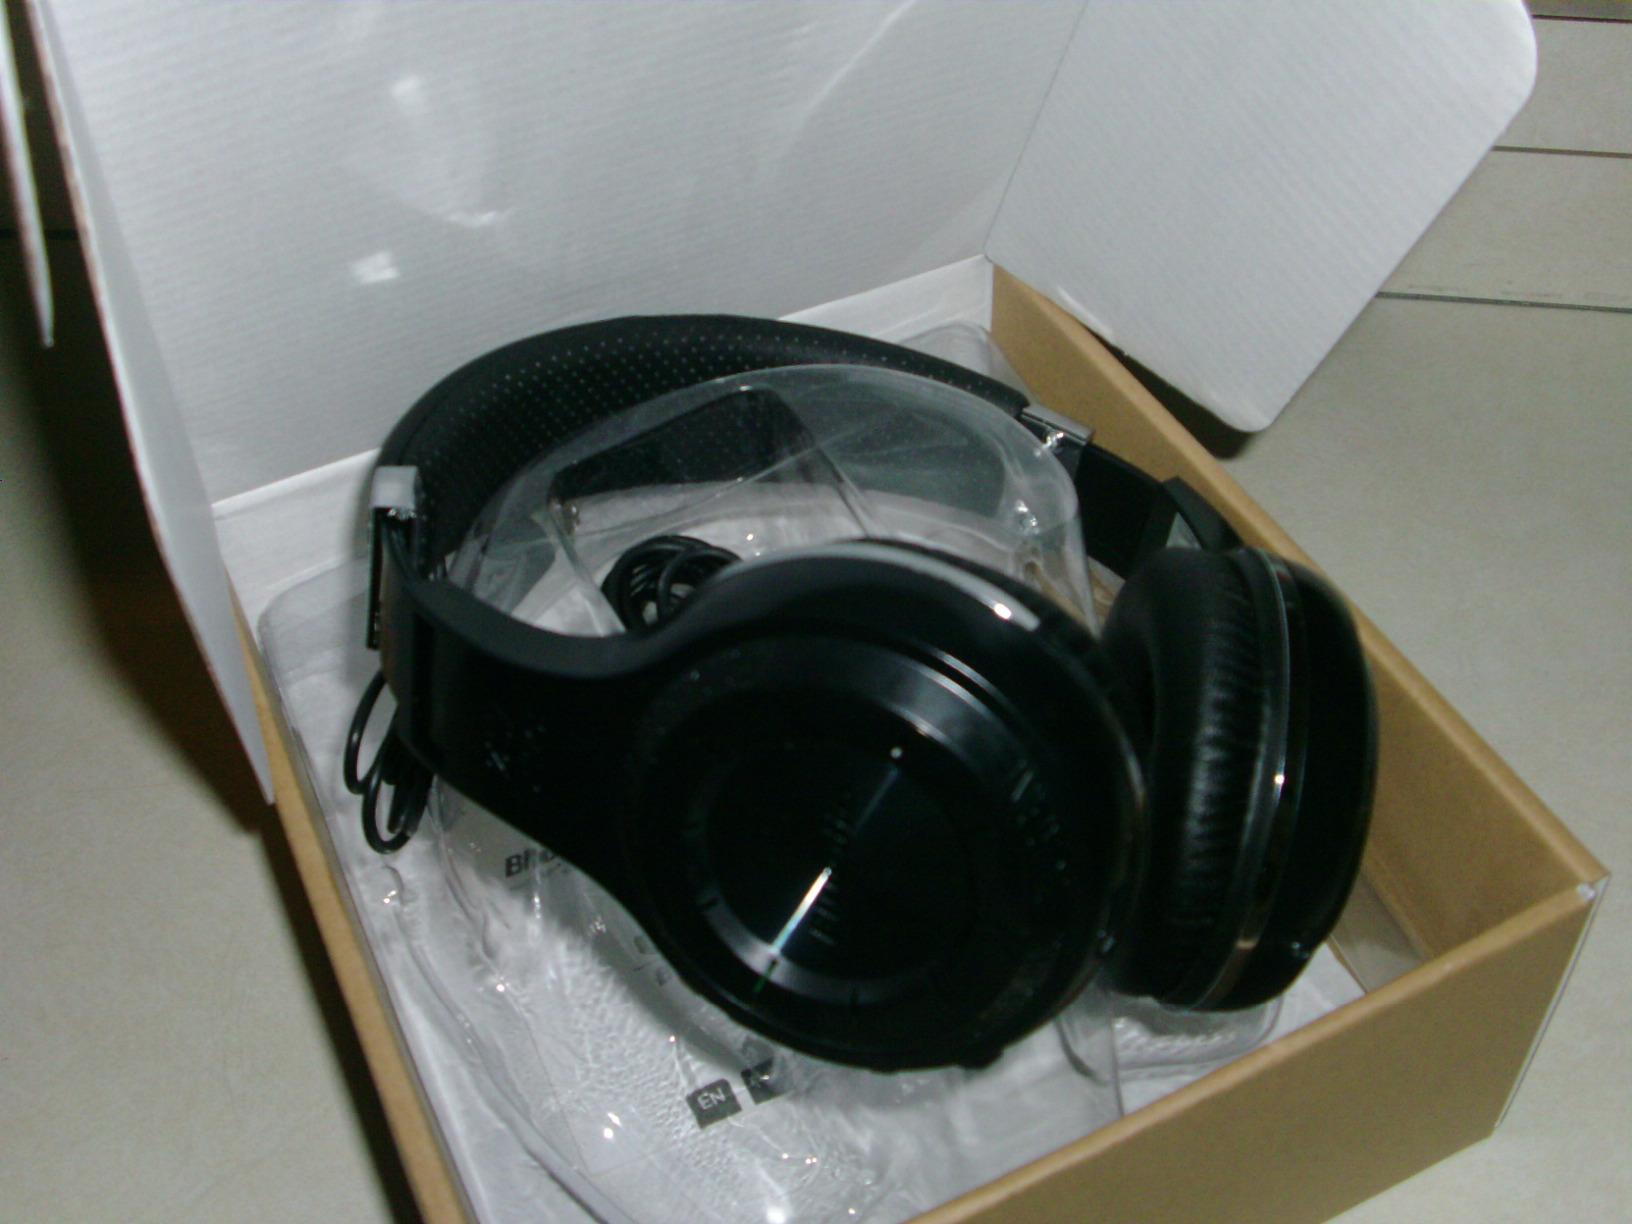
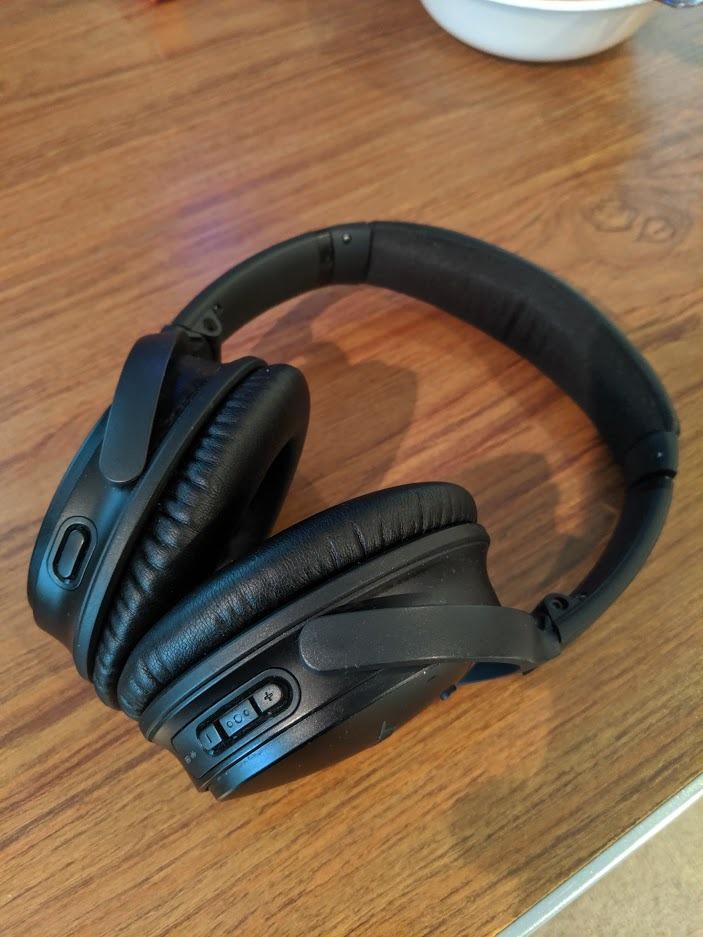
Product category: headphones
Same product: no